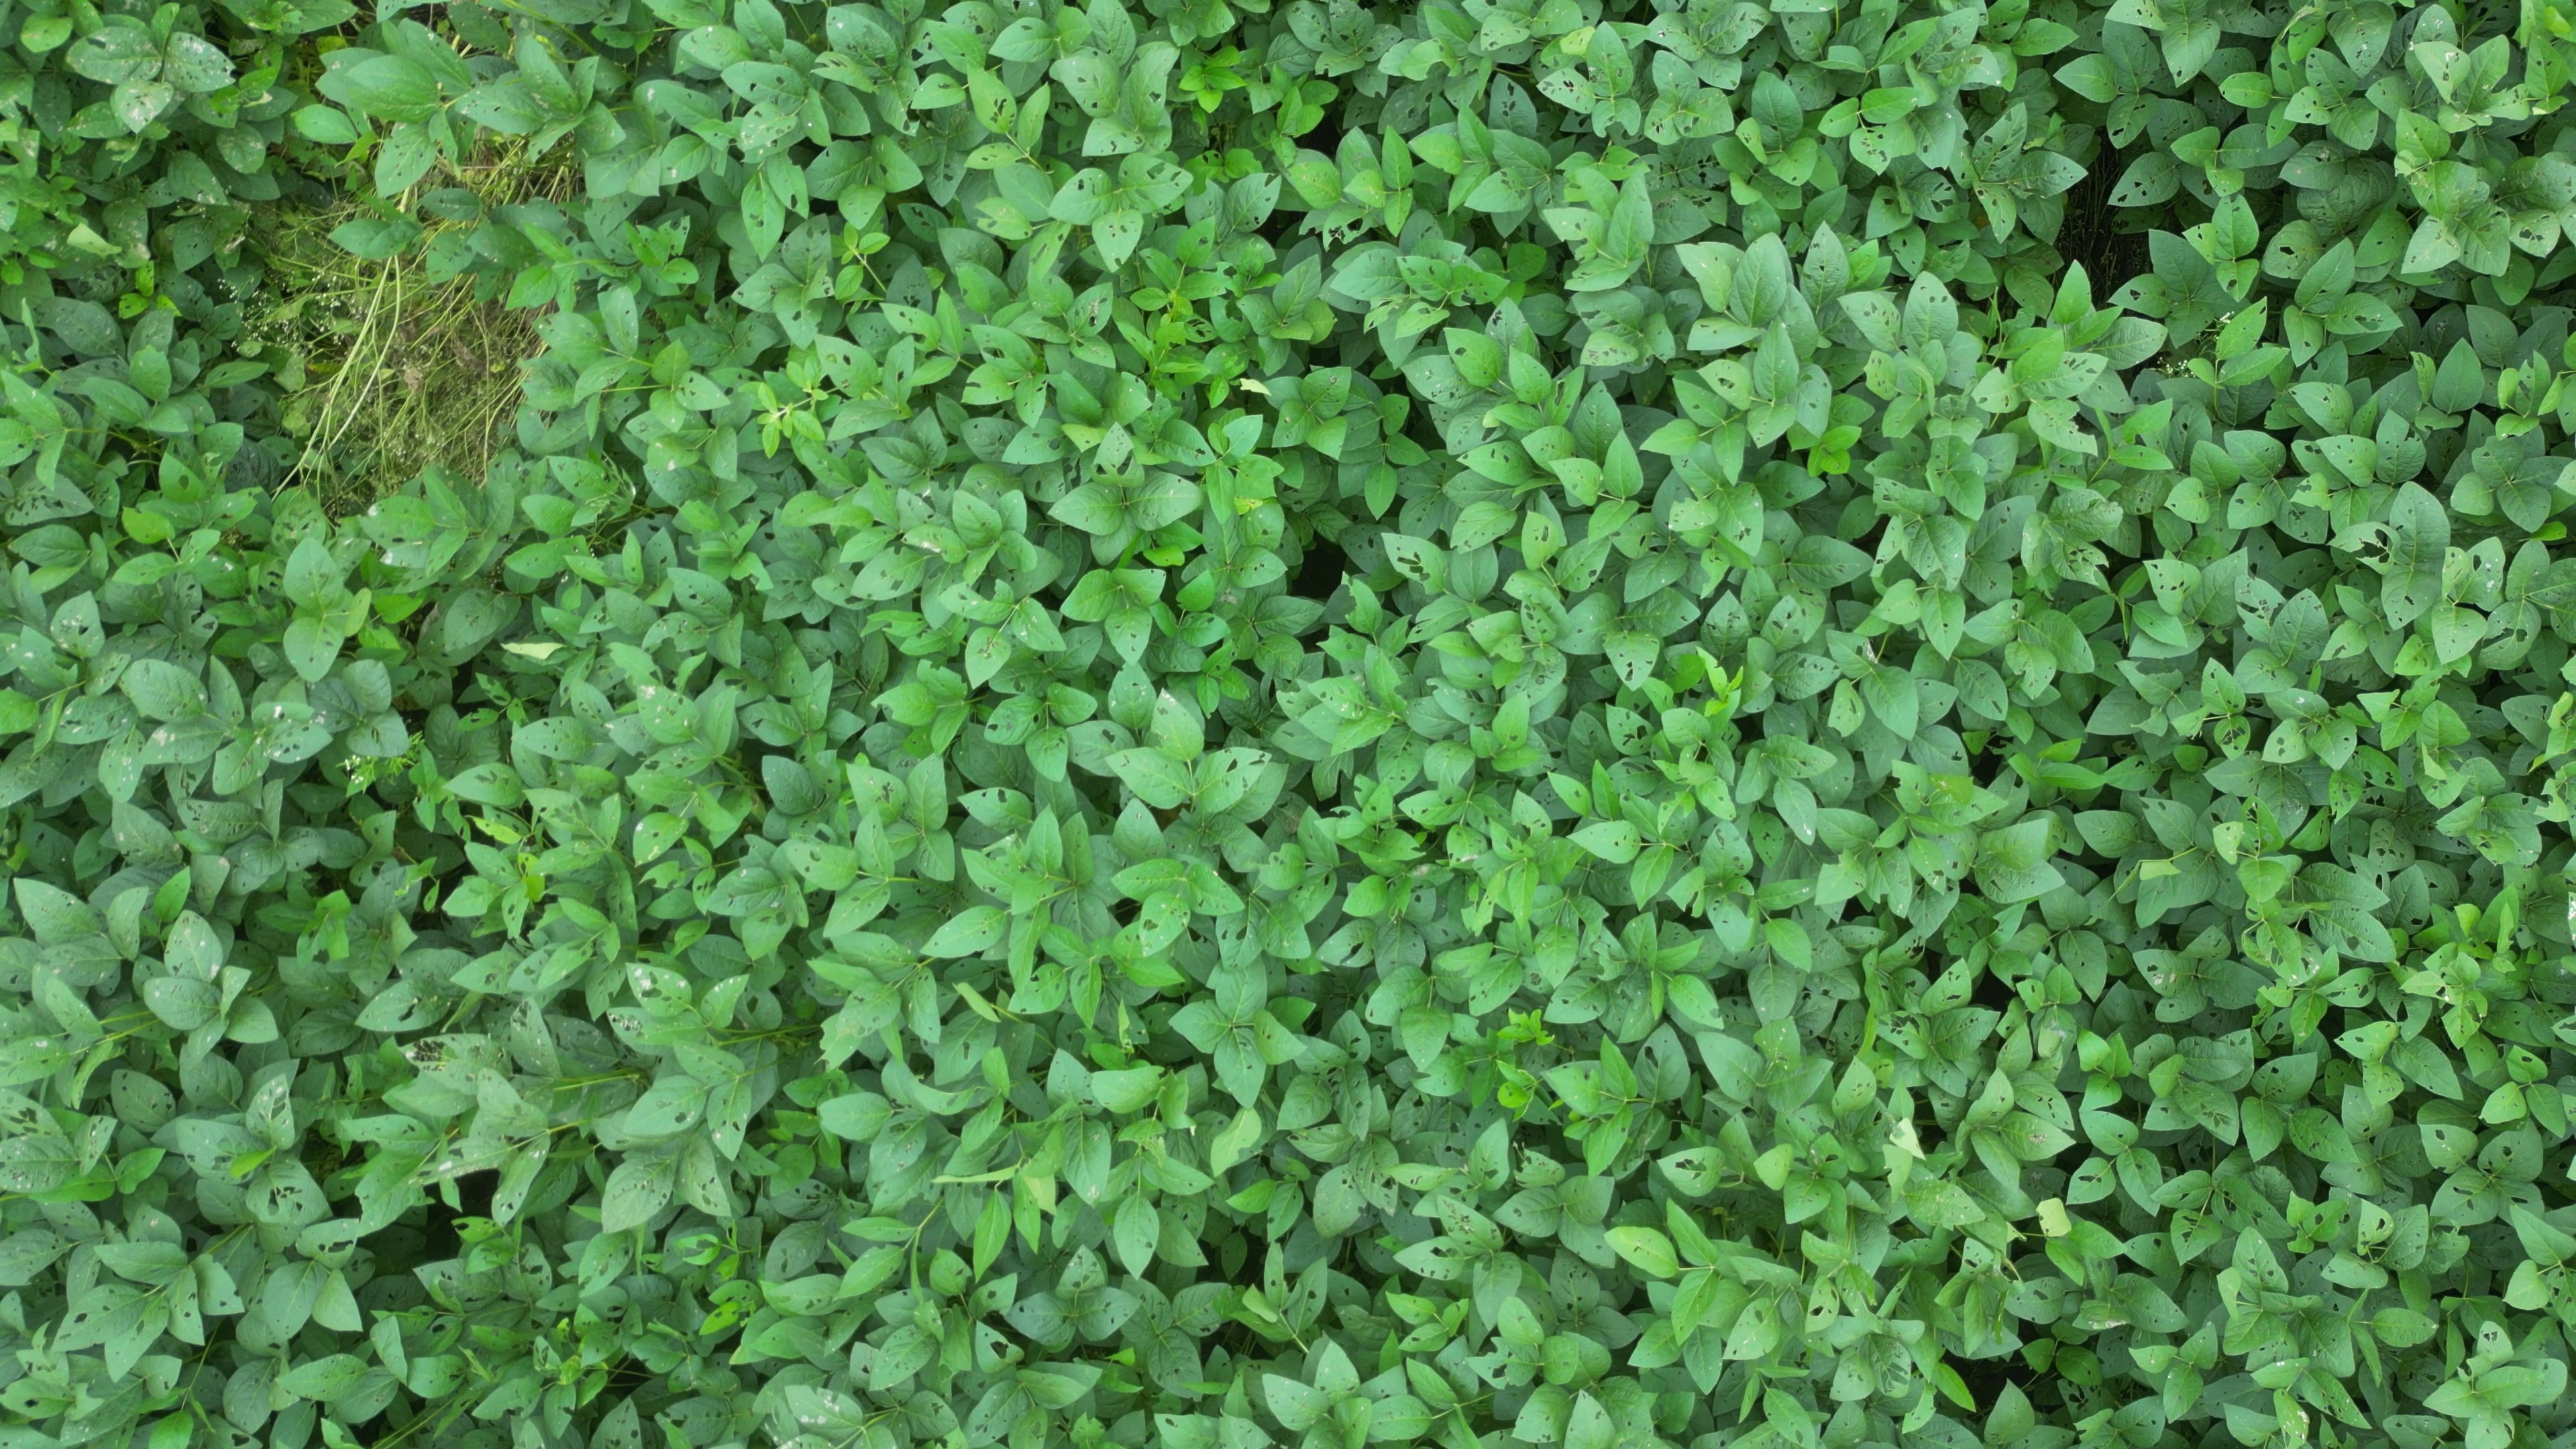
Label: Semilooper_Pest